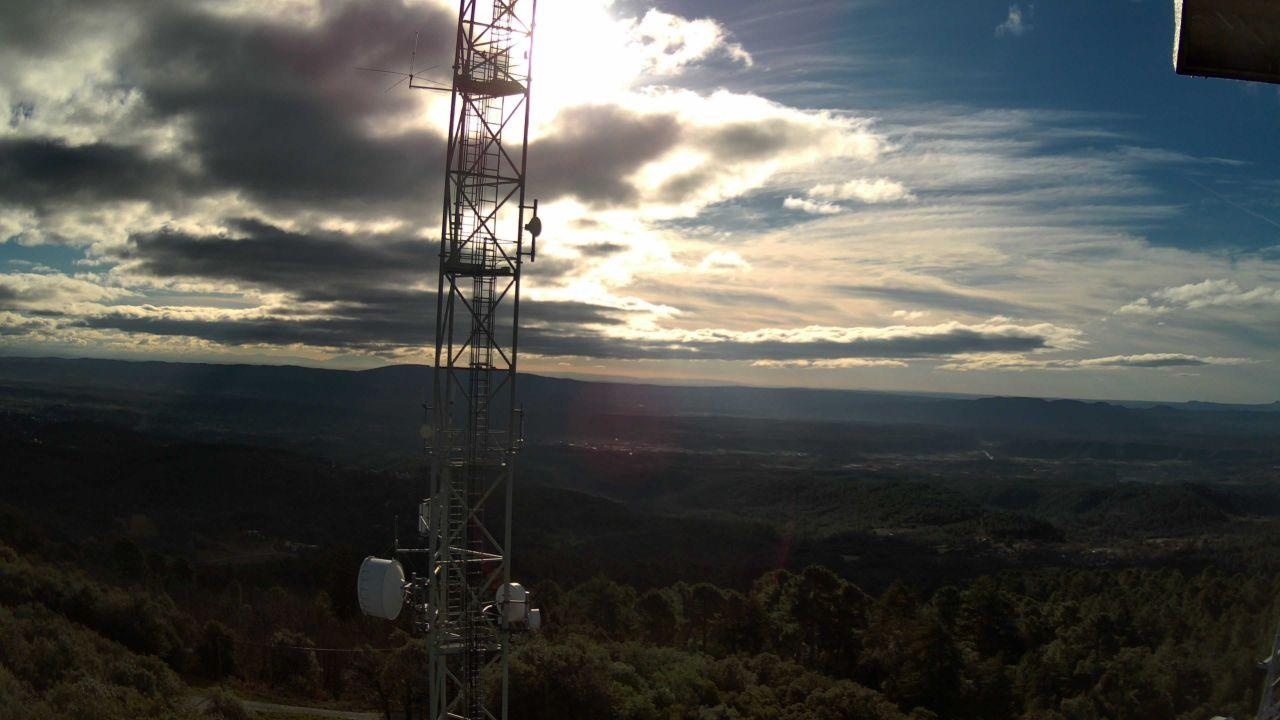
Fire: no
Smoke: yes